New Harmony, Indiana

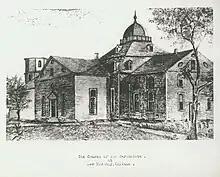
The Church of the Harmonists sketch by Charles Alexandre Lesueur, from the collection of the Academy of Natural Sciences of Philadelphia, one of many sketches preserved in the Lesueur Collection at the Academy

Robert Owen was a social reformer and wealthy industrialist who made his fortune from textile mills in New Lanark, Scotland. Owen, his twenty-two-year-old son, William, and his Scottish friend Donald McDonald sailed to the United States in 1824 to purchase a site to implement Owen's vision for "a New Moral World" of happiness, enlightenment, and prosperity through education, science, technology, and communal living. Owen believed his utopian community would create a "superior social, intellectual and physical environment" based on his ideals of social reform. Owen was motivated to buy the town in order to prove his theories were viable and to correct the troubles that were affecting his mill-town community New Lanark. The ready-built town of Harmony, Indiana, fitted Owen's needs. In January 1825 he signed the agreement to purchase the town and renamed it the New Harmony Community of Equality.